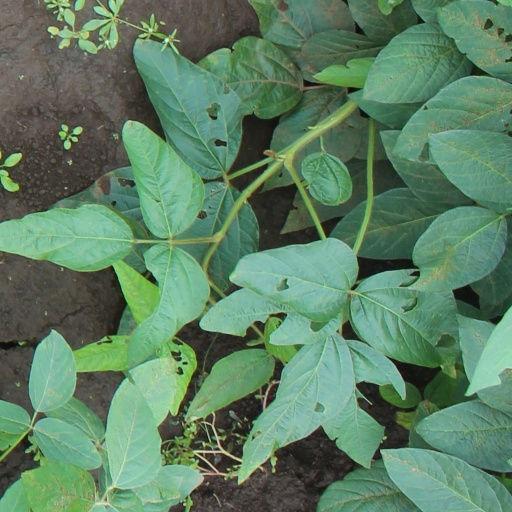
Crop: soybean